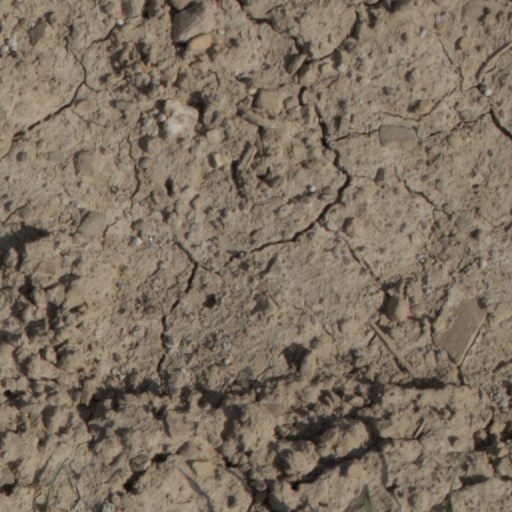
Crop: wheat